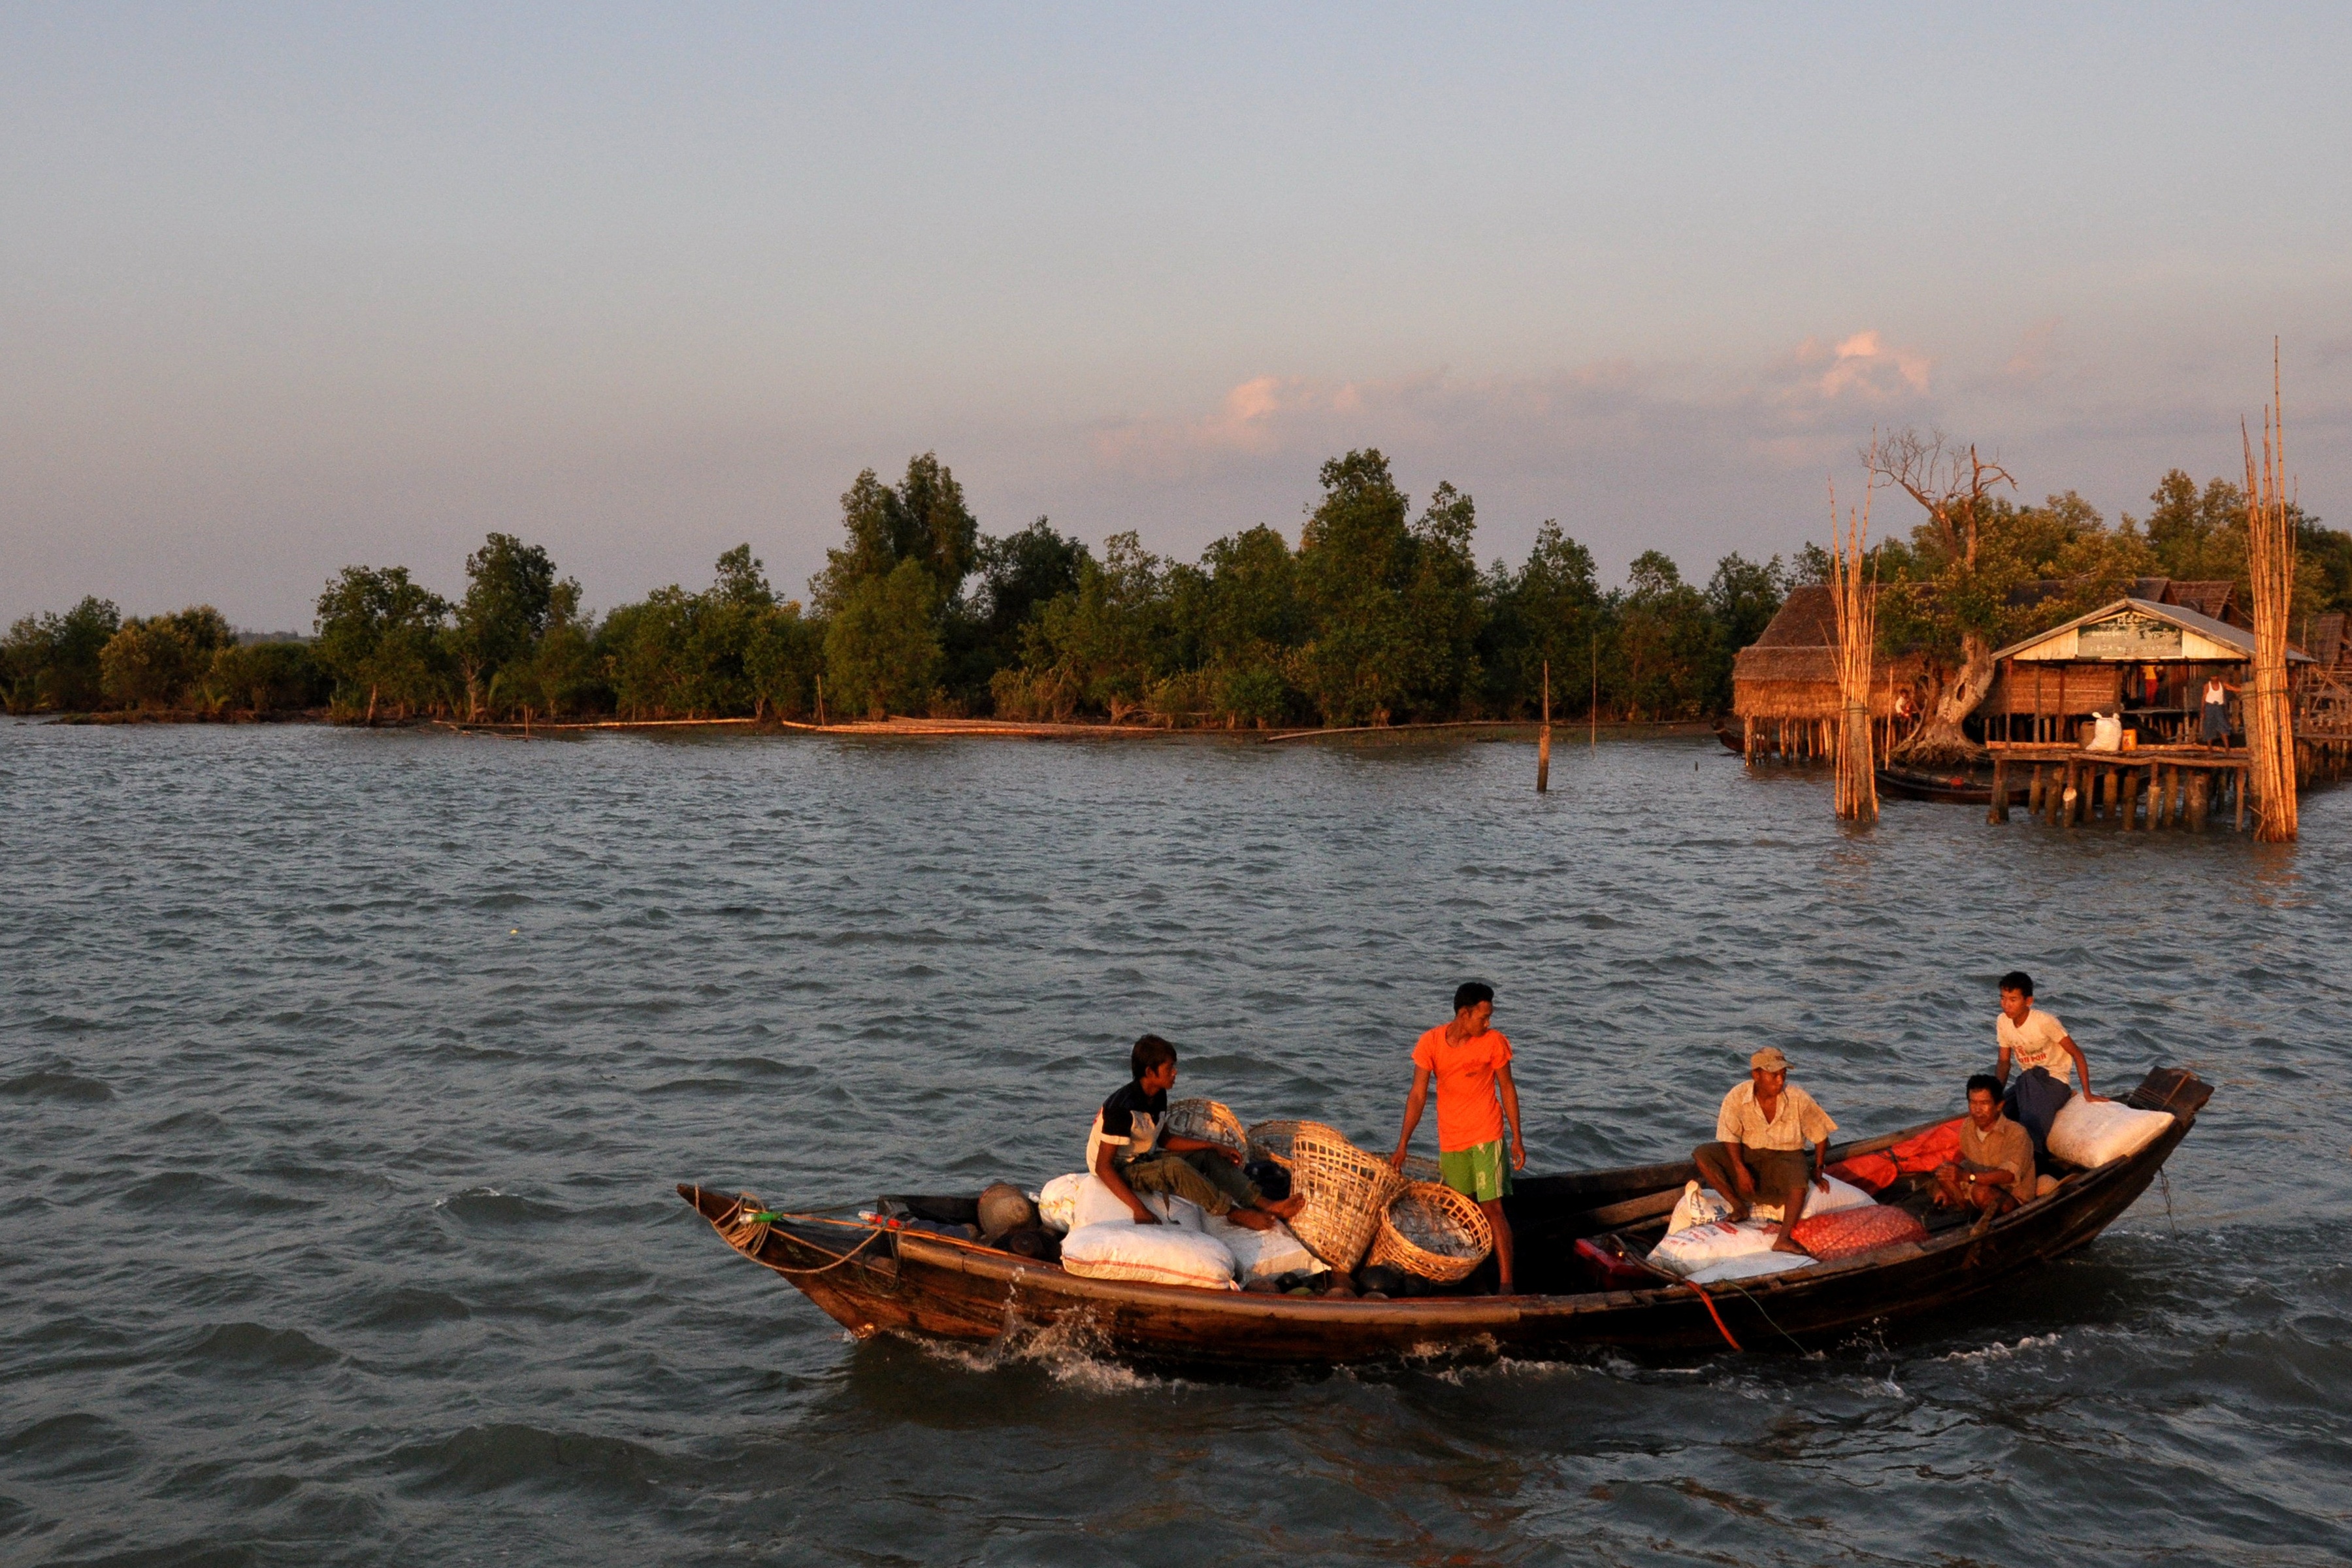
sea, people, boat, lake, river, dusk, evening, paddle, vehicle, fishing, fishing boat, delta, boating, watercraft, rowing, myanmar, freshwater, burma, local people, irrawaddy, watercraft rowing